Brandalism

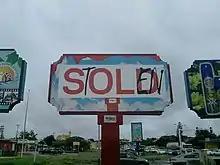
Hand-painted subverted advertisement

The artistic techniques and forms used by Brandalism artists are often dependent on the resources available to them or the resources they can borrow from nearby artists. Some Brandalism artists hand draw or paint over advertisements in public spaces. Others use software such as Adobe Photoshop to create their artworks digitally, and then print them using large format digital printers or screen printers. The standard size of a Brandalism artwork is , as this is the average display size of bus stop advertising spaces.